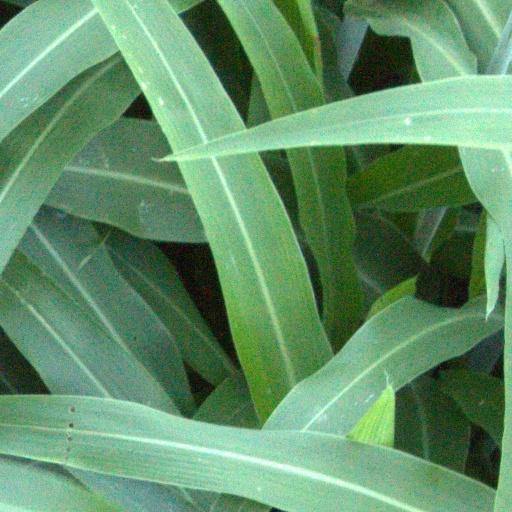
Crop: sorghum